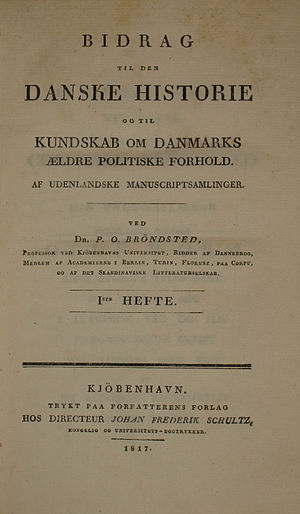
P.O. Brøndsted / Grækenlandsrejsen
Titelbladet til P.O. Brøndsteds Bidrag til den danske historie og til kundskab om Danmarks ældre politiske forhold. Af udenlandske manuscriptsamlinger. 1ste Hefte, fra 1817.
Peter Oluf Brøndsted egentlig Peter Ole Brøndsted var en dansk klassisk arkæolog. Født i Fruering Præstegård, hvor faderen var sognepræst og provst i Hjelmslev Herred.